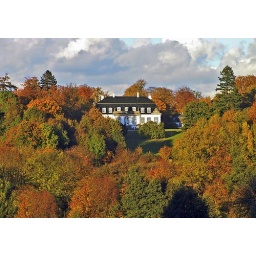
The discreet castle in Frederiksdal crown the forest estate.